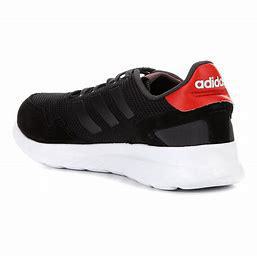
Brand: Adidas
Model: Archivo